Doug Anthony

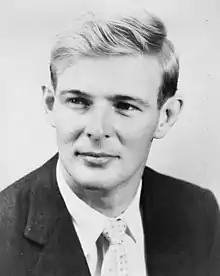
Anthony shortly after his election, in 1958

In 1957 Larry Anthony Sr., who was Postmaster-General in the Liberal–Country Party coalition government led by Robert Menzies, died suddenly, and Doug Anthony was elected to succeed his father in the ensuing by-election for the Division of Richmond, aged 27. He was appointed Minister for the Interior in 1964 by Menzies in a reshuffle, replacing Senator John Gorton.